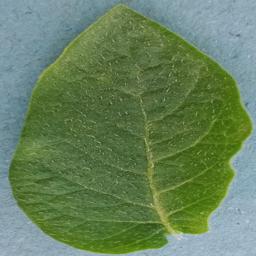
Label: Potato___Healthy